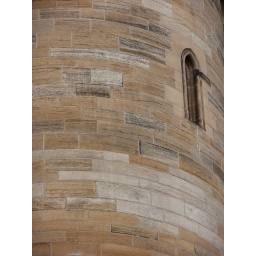
A tower window in the east quadrangle of the University of Glasgow